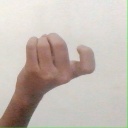
अक्षर: ज